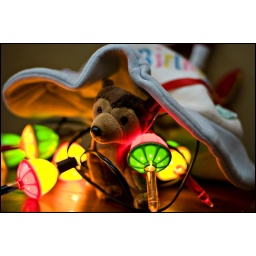
Take a photo of a dog wearing a party hat and drape those christmaslights around him or her.